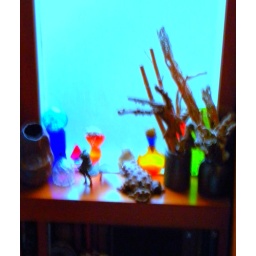
colored glass in window